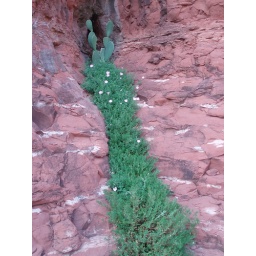
flowers in rock crevace